2013 in science

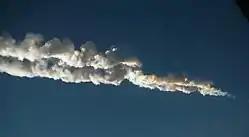
15 February 2013: a meteoroid (atmospheric trail pictured) impacts Chelyabinsk, Russia, injuring over 1,200 people. At the time, it is the most destructive meteor to strike Earth since 1908.

A number of significant scientific events occurred in 2013, including the discovery of numerous Earthlike exoplanets, the development of viable lab-grown ears, teeth, livers and blood vessels, and the atmospheric entry of the most destructive meteor since 1908. The year also saw successful new treatments for diseases such as HIV, Usher syndrome and leukodystrophy, and a major expansion in the use and capabilities of technologies such as 3D printing and autonomous cars.